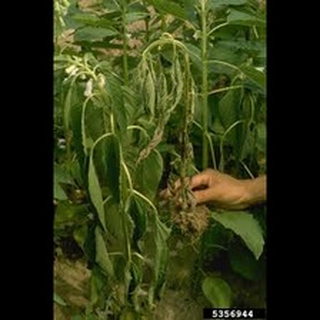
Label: wheat_common_root_rot